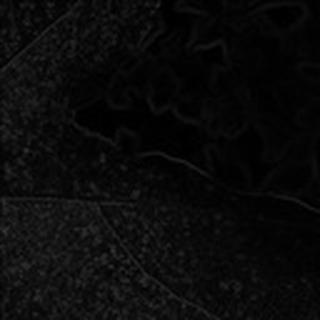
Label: cotton_aphids